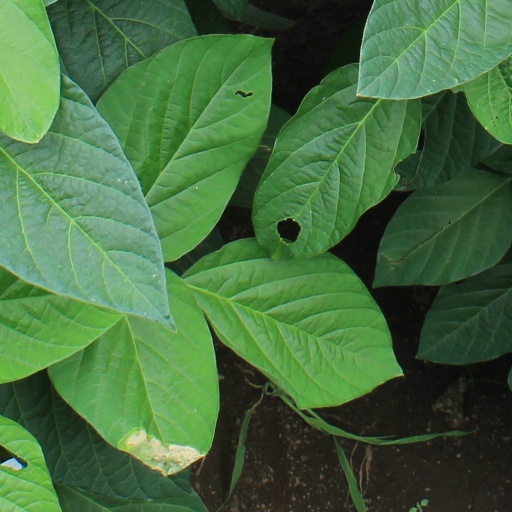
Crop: soybean